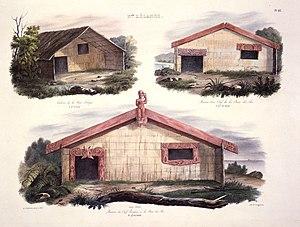
Cabane de la Baie Tolaga - Maison d'un Chef de la Baie des Iles - Maison du Chef Pomaré, à la Baie des Iles, avec tekoteko et koruru."
Louis-Auguste de Sainson est un dessinateur et peintre français, spécialisé en histoire naturelle et géographie, connu pour avoir accompagné l'expédition de 1826-1829 de la corvette L'Astrolabe dirigée par Jules Dumont d'Urville. Ses dessins exécutés lors des différentes escales puis gravés restent un témoignage d'une grande valeur.